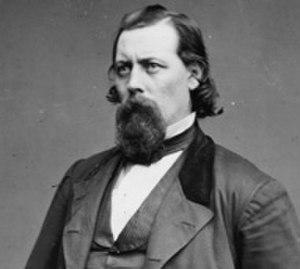
Ward Hill Lamon était un ami de longue date mais aussi le garde du corps du président des États-Unis, Abraham Lincoln qu'il a souvent protégé de son physique imposant. Étant envoyé à Richmond en Virginie, il était fameusement absent du théâtre Ford, le 14 avril 1865, la nuit où Lincoln s'est fait assassiner. Hormis ses activités de protection, Lamon a aussi profité de sa proximité avec Lincoln pour écrire ses souvenirs et une biographie. Cette relation particulière, mais aussi la personnalité même de Lamon, ont fait l'objet de commentaires et de critiques depuis le XIXᵉ siècle jusqu'à nos jours.